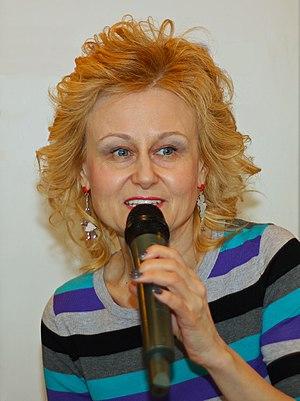
Daria Dontsova, de son vrai nom Agrippina Arkadevna Dontsova, née le 7 juin 1952 à Moscou, est une écrivaine et animatrice de télévision russe, auteur de polars ironiques, membre de l'Union des écrivains soviétiques. Elle a remporté de nombreux prix littéraires.